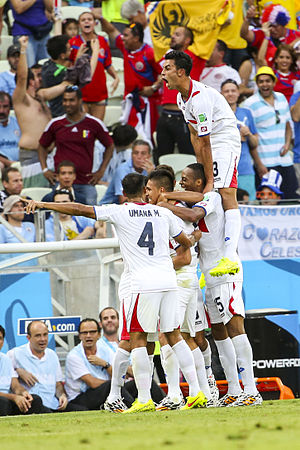
Giancarlo González
Giancarlo González (på toppen)
Giancarlo González er en professionel fodboldspiller fra Costa Rica. Han spiller for Bologna FC i Italien.